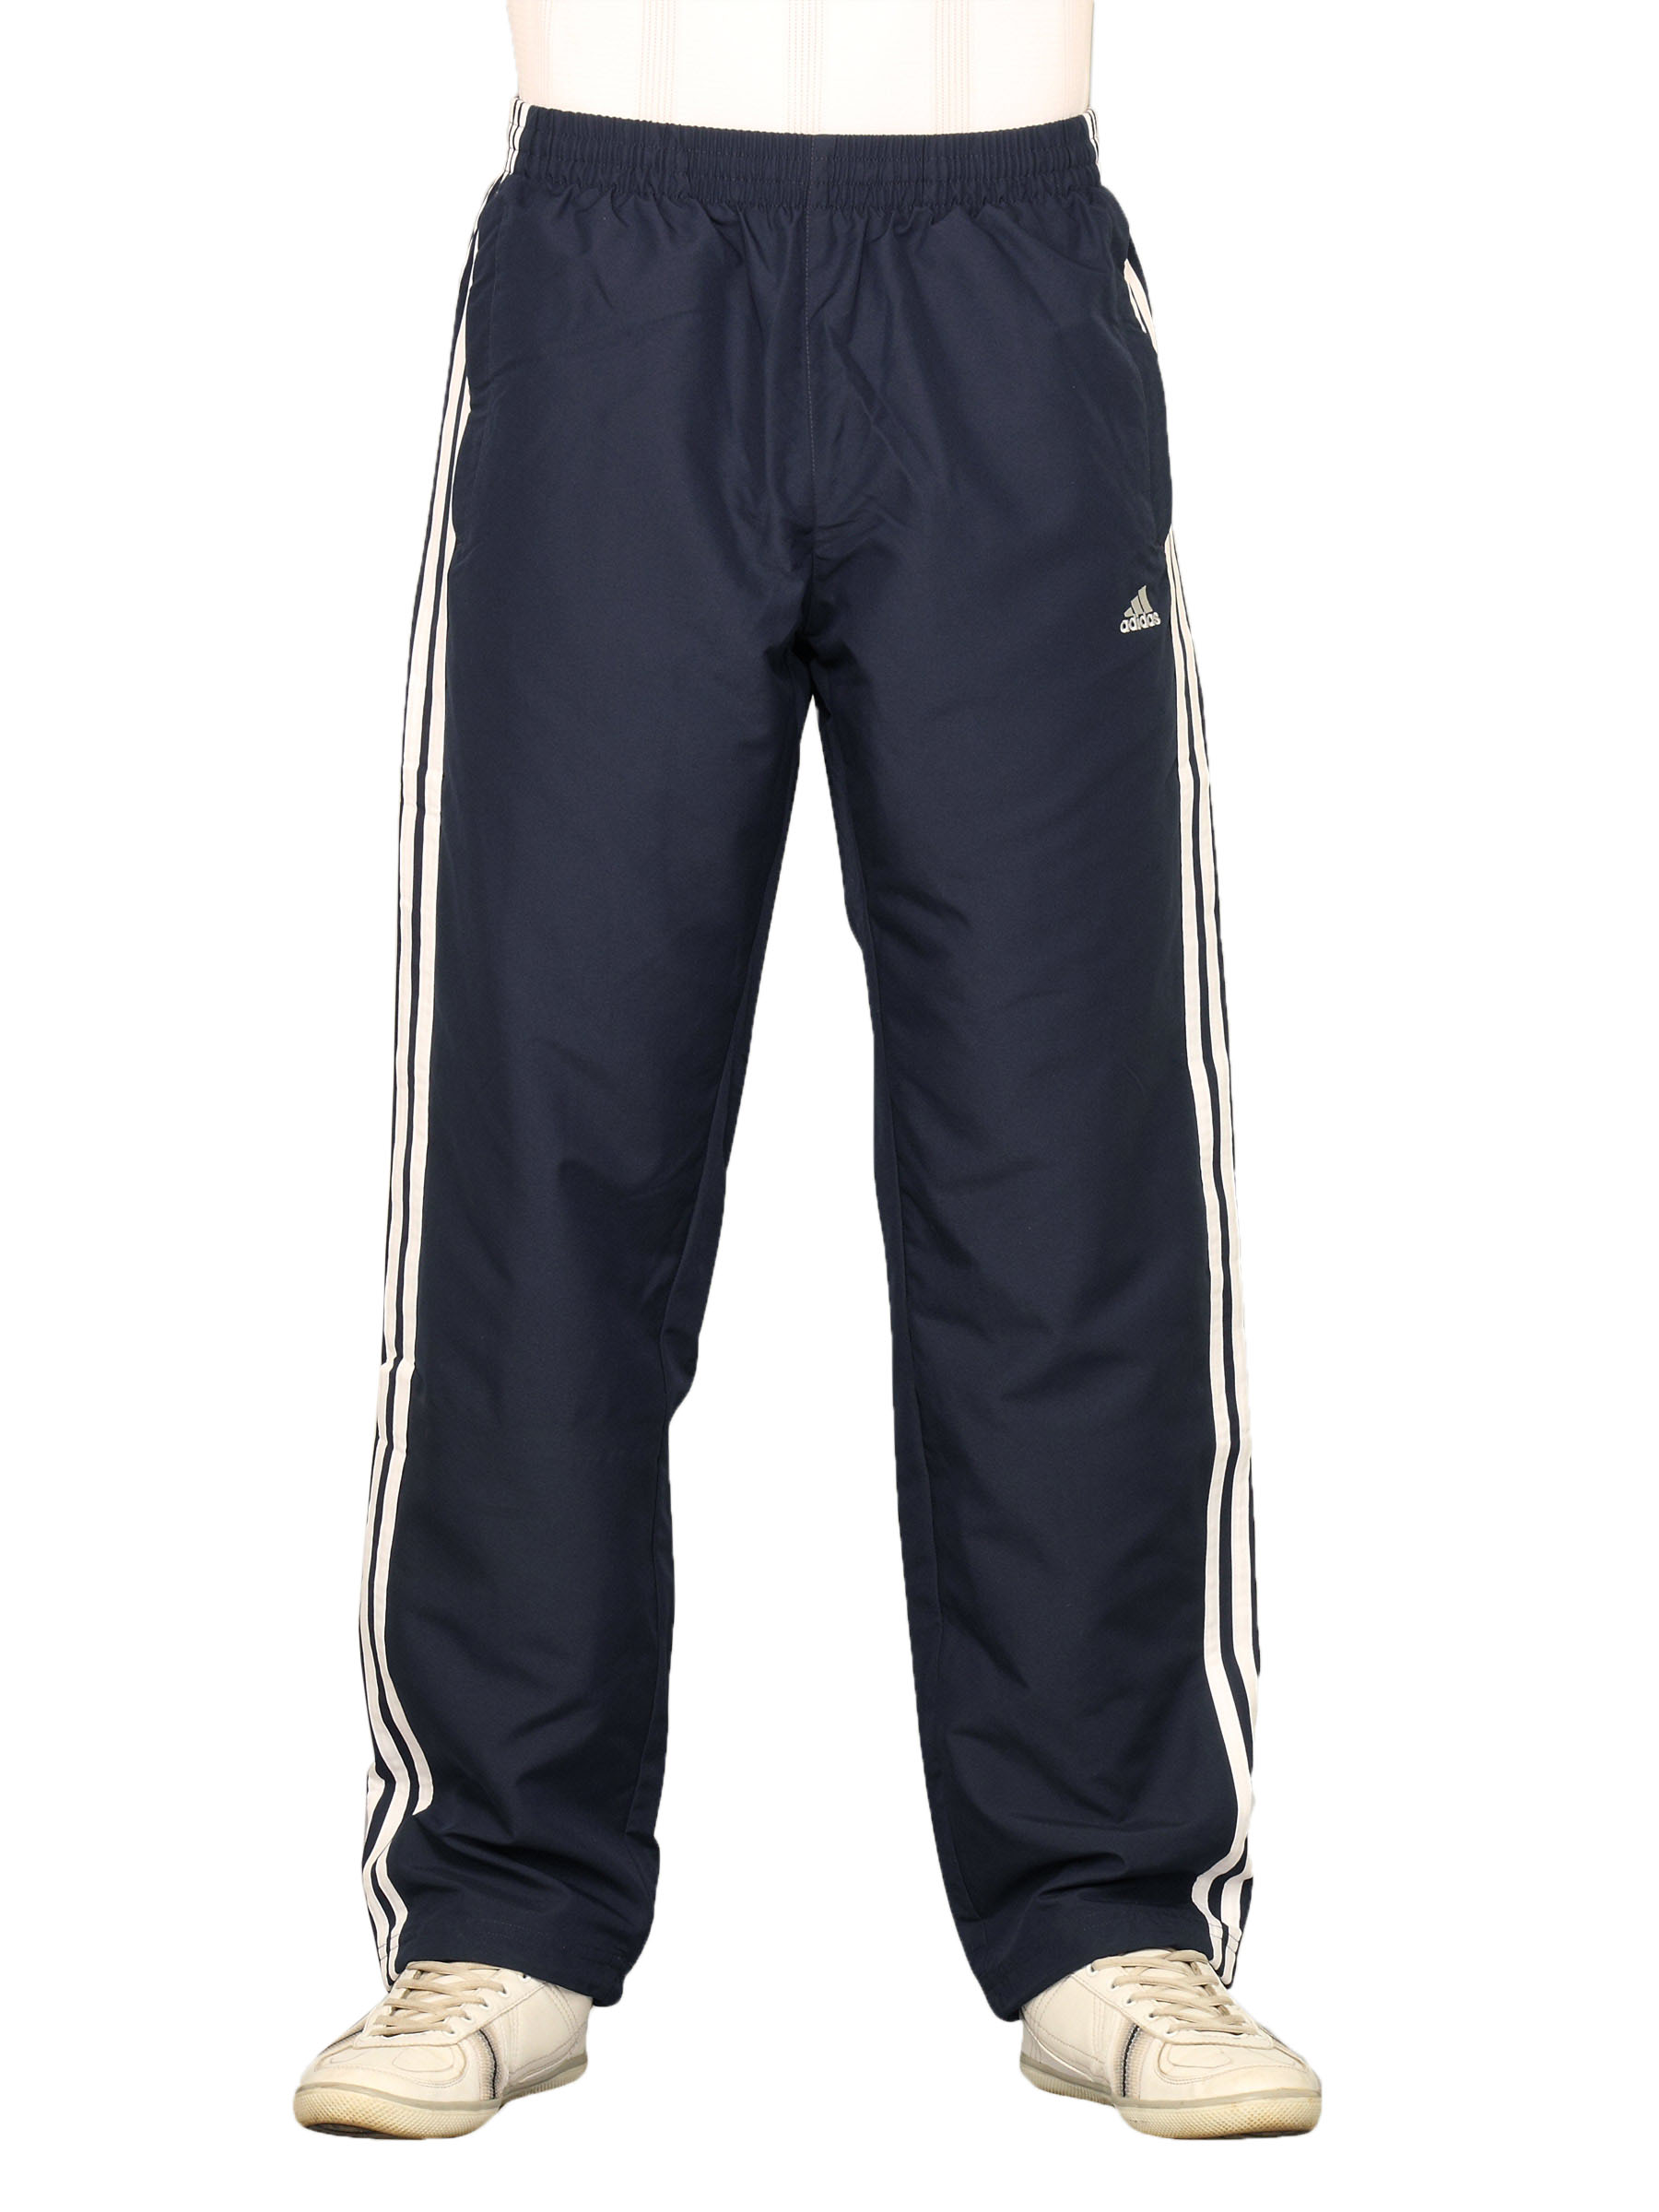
ADIDAS Men's Navy White Track Pant
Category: Apparel / Bottomwear / Track Pants
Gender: Men
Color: Navy Blue
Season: Summer 2011
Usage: Sports